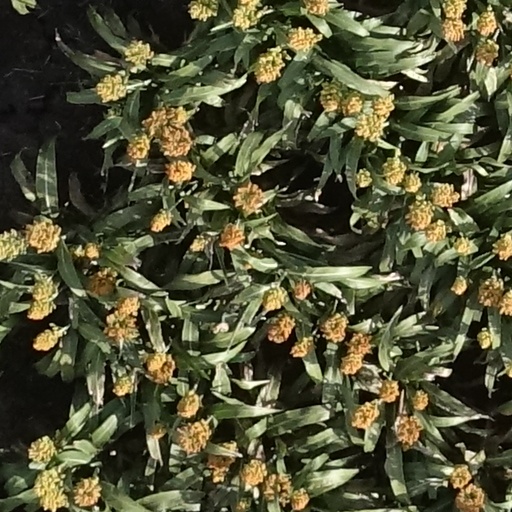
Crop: sorghum